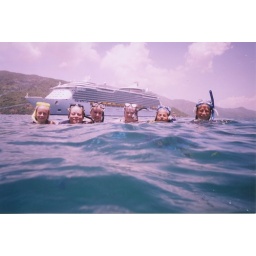
This is the girls (sisters and cousins) snorkeling off the coast of Haiti, with the cruise ship in the background.